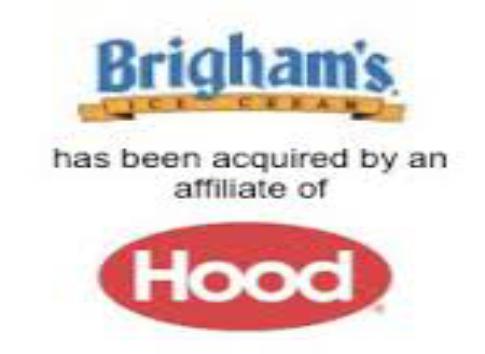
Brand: Brigham's Ice Cream
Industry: Food